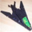
Label: airplane